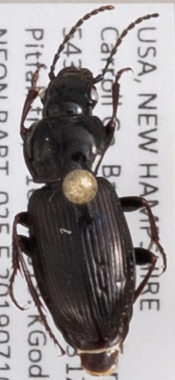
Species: Pterostichus pensylvanicus
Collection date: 2019-07-10
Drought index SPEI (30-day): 0.334
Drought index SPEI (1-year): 1.28
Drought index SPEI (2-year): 0.664